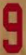
Number: 9